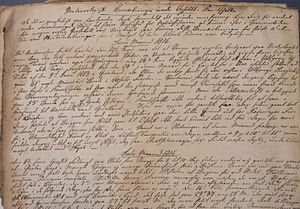
Morten Wormskiold / Rjurik-ekspeditionen og Kamtjatka
En side af det manuskript fra Kamtjatka, som overlevede branden
En side af Morten Wormskjolds originale optegnelser fra Kamtjatka 1817
Morten Wormskiold var en dansk botaniker og opdagelsesrejsende. Han indsamlede planter og beskrev dyrelivet i Danmark, Norge, Grønland og Kamtjatka. Han var bror til Ingeborg Christiane Rosenørn. Andre navneformer: Morten Wormskjold, russisk: Мартин Вормскиольд eller Вормскильд.